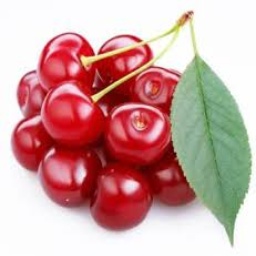
Label: cherry